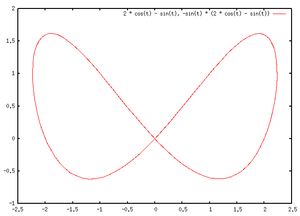
Une lemniscate est une courbe plane ayant la forme d'un 8. Elle possède deux axes de symétrie perpendiculaires. Ceux-ci se coupent en un point double de la courbe, également son centre de symétrie.
En mathématiques, la besace est une courbe qui a été étudiée et nommée ainsi par Gabriel Cramer en 1750. Son nom évoque une besace, c'est-à-dire un sac ouvert par le milieu et fermé par les deux bouts, en sorte qu’il forme deux poches.